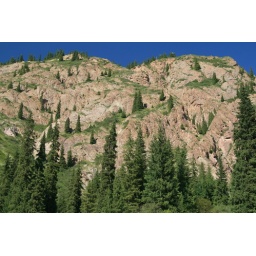
Pine tree scenery in the Jeti Oguz canyon near Karakol - Kyrgyzstan.